Issaq

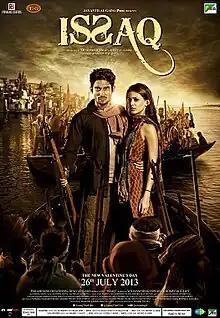
Theatrical Official Poster

Issaq is a 2013 Indian Hindi-language romantic film directed by Manish Tiwary and produced by Dhaval Gada and Shailesh R. Singh. The film, written by Padmaja Thakore-Tiwary, Manish Tiwary and Pawan Sony, was released on 26 July 2013. The film stars Prateik Babbar, Amyra Dastur, Rajeshwari Sachdev, Ravi Kishan and Makarand Deshpande as main characters. According to BoxOfficeIndia.com, the film was a box office disaster.